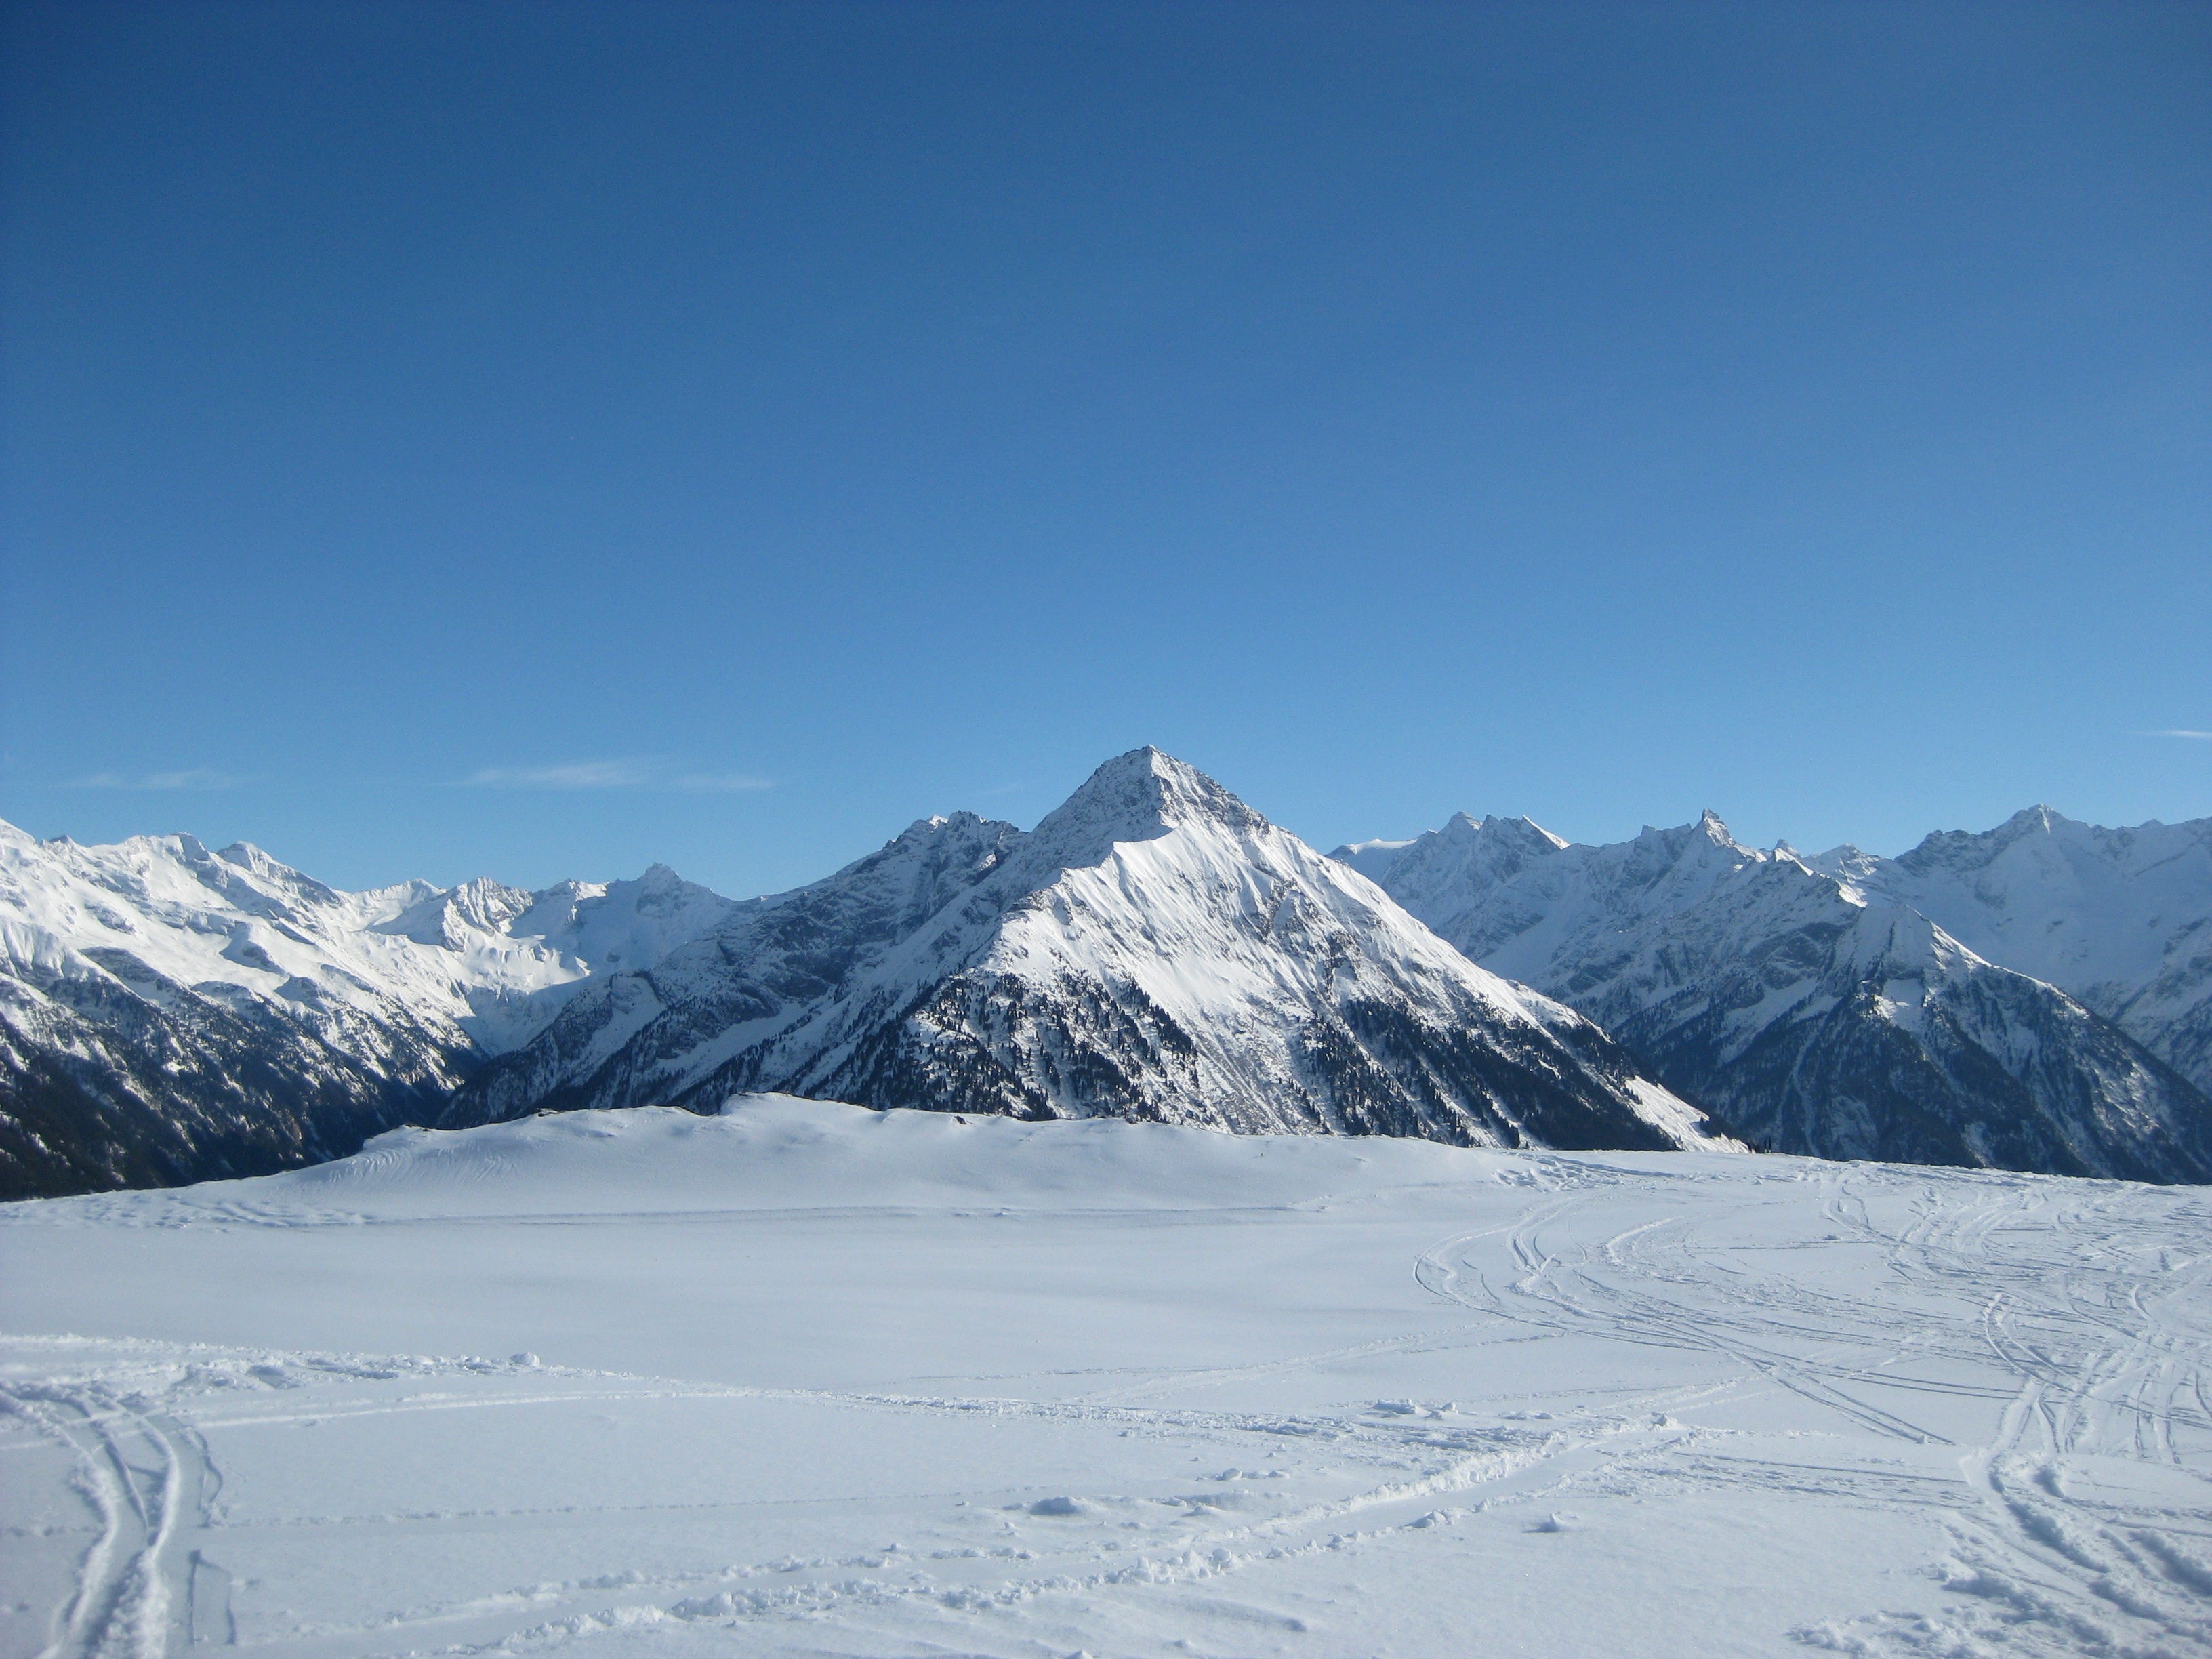
mountain, snow, winter, white, mountain range, europe, weather, alpine, skiing, season, ridge, summit, austria, winter sport, alps, ski, plateau, piste, landform, ski touring, mayrhofen, zillertal, ski mountaineering, geographical feature, mountainous landforms, geological phenomenon